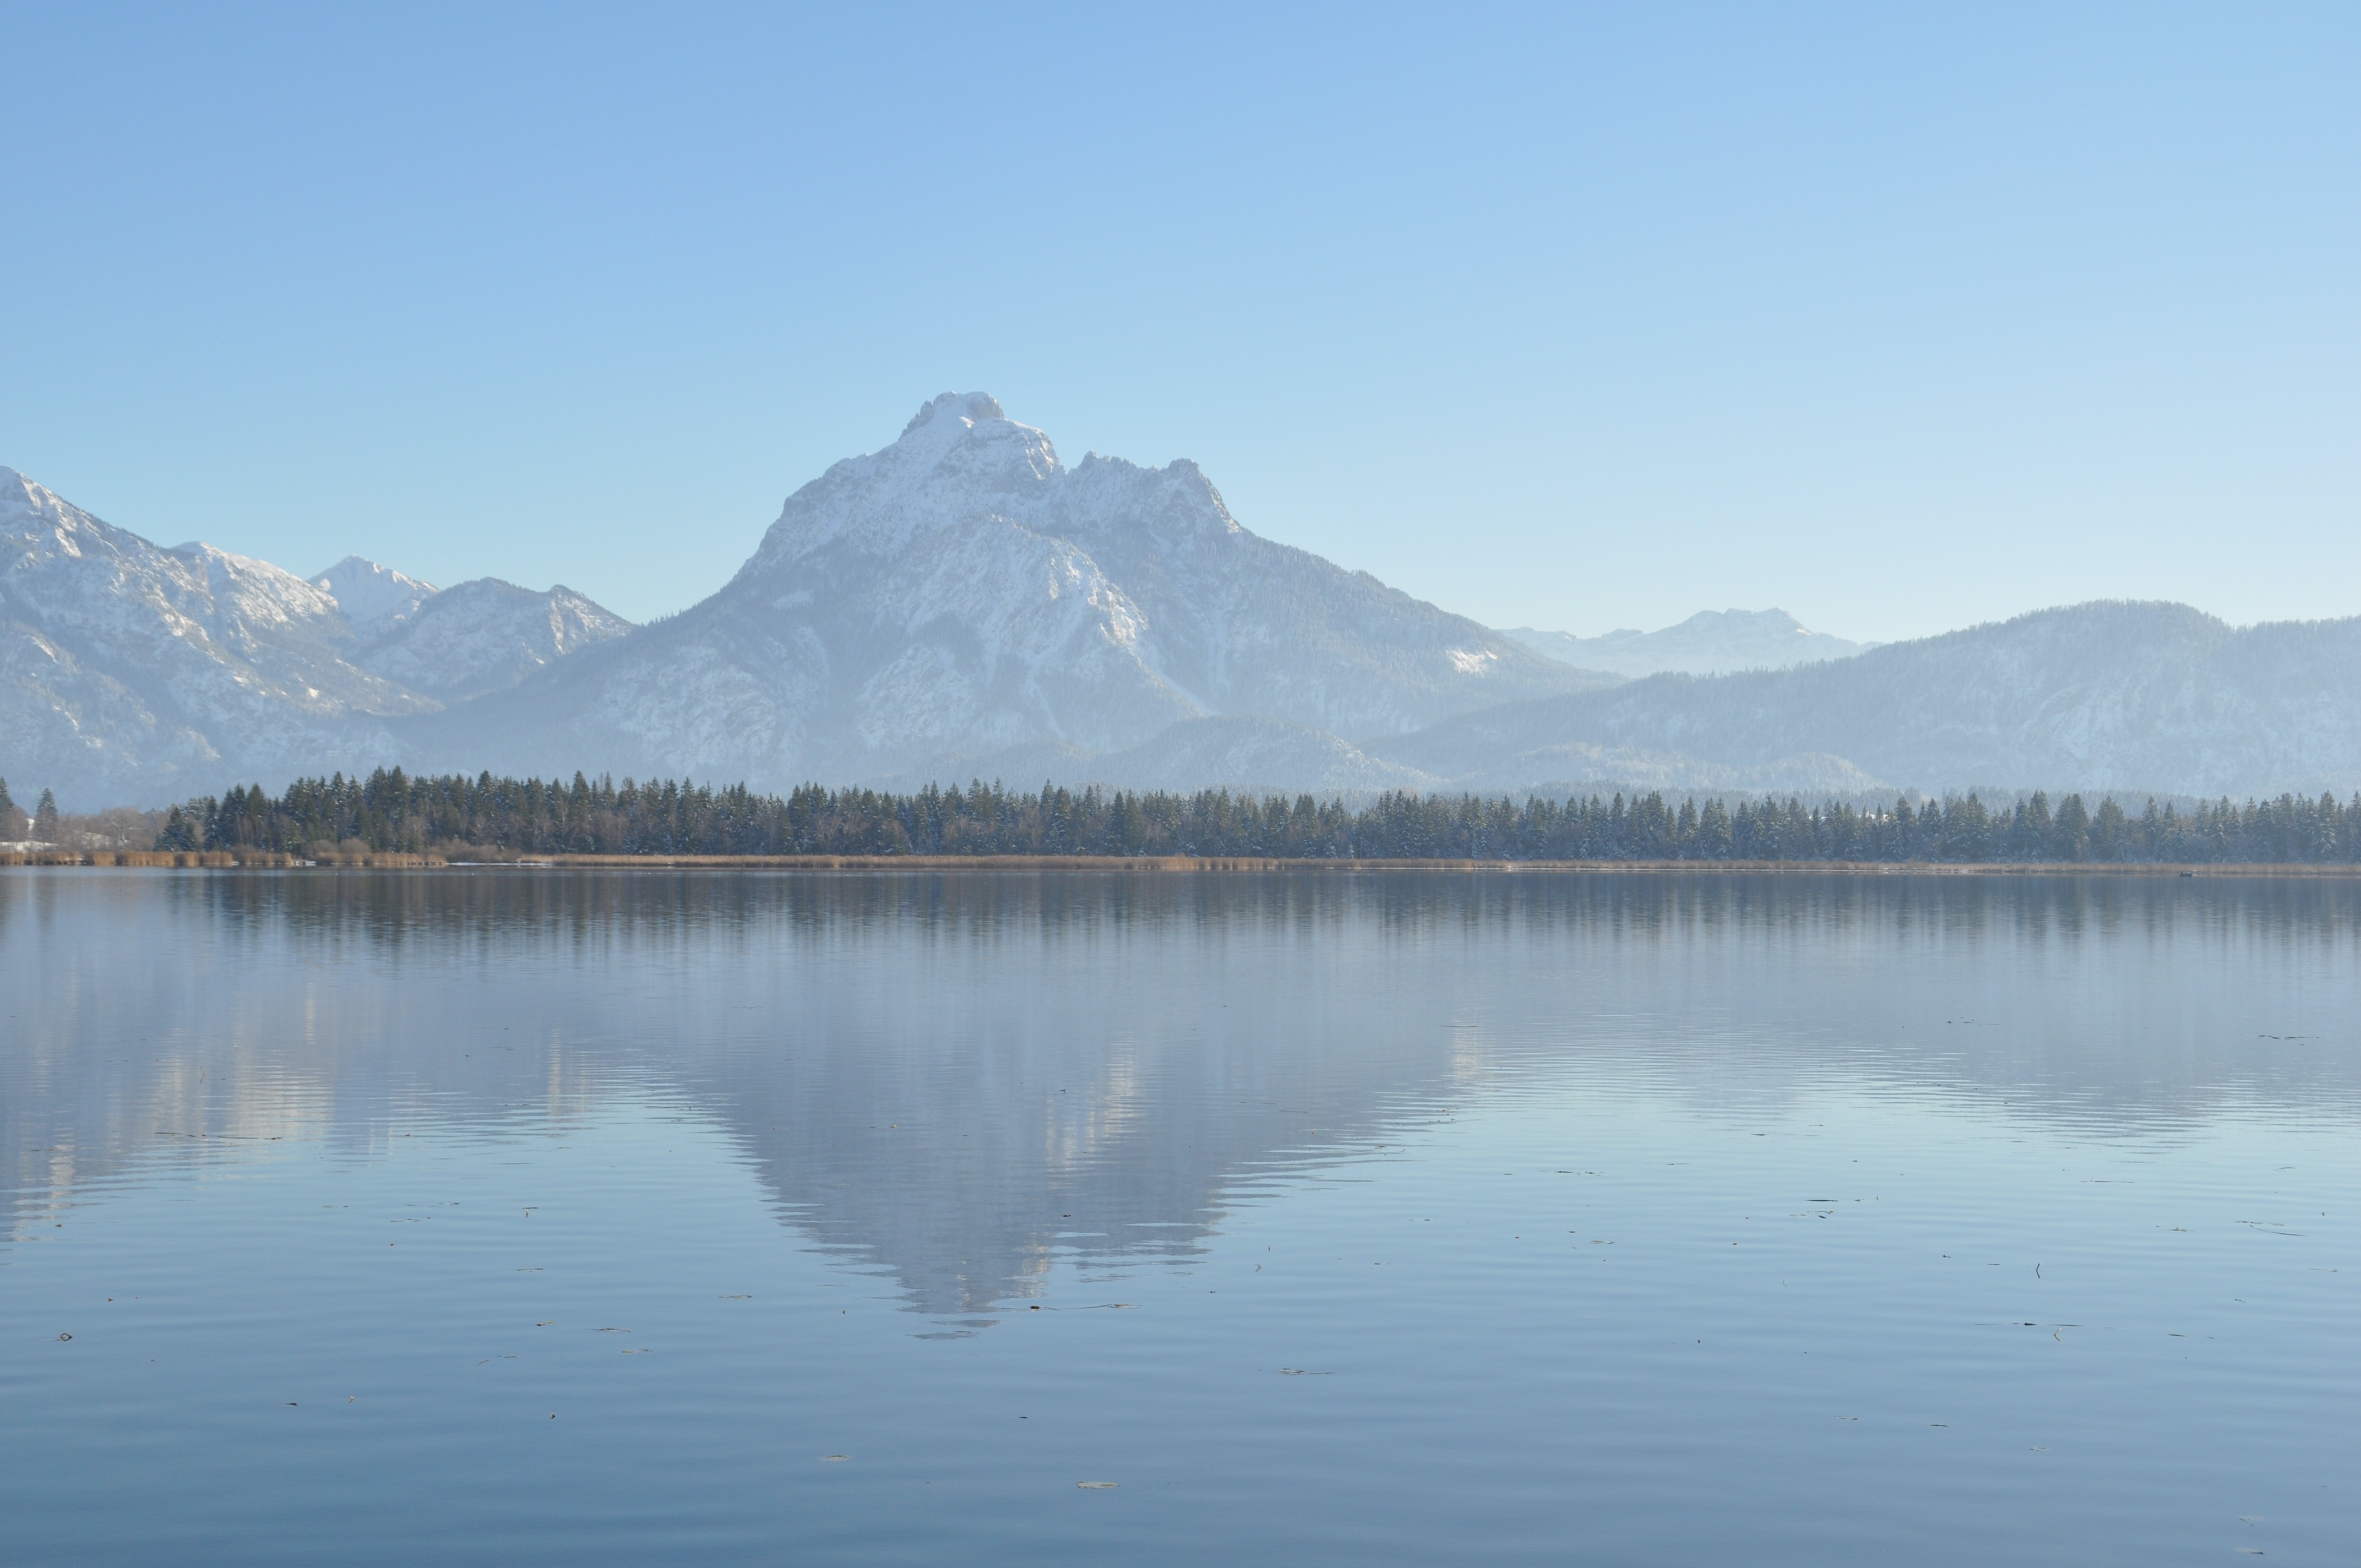
nature, wilderness, mountain, morning, lake, mountain range, reflection, reservoir, body of water, germany, loch, s uling, atmospheric phenomenon, mountainous landforms, allgau, court pens e